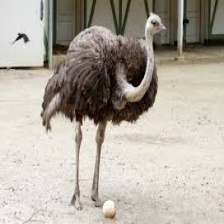
Species: OSTRICH
Scientific name: STRUTHIO CAMELUS